Wingspread

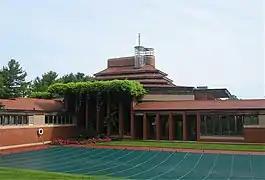

Wingspread (also known as the Herbert F. Johnson House) is a conference center and house in Wind Point, Wisconsin, United States. Designed by Frank Lloyd Wright, it was built between 1938 and 1939 for the businessman Herbert Fisk Johnson Jr., the president of S.C. Johnson. With a floor area of , it is one of the largest residences designed by Wright, who also called the building the last of his Prairie style houses. Since 1960, the property has been a conference center operated by the Johnson Foundation. The property is listed on the National Register of Historic Places and is designated a National Historic Landmark.